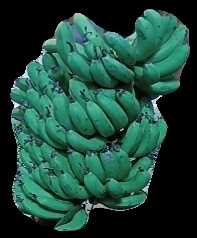
Variety: pachbale
Grade: grade3